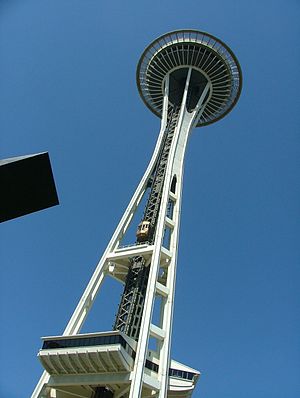
It Happened At The World's Fair
Space Needle
It Happened At The World's Fair er en amerikansk film fra 1963. Filmen, hvis hovedrolle blev spillet af Elvis Presley, blev produceret af Ted Richmond på MGM og havde Norman Taurog som instruktør.